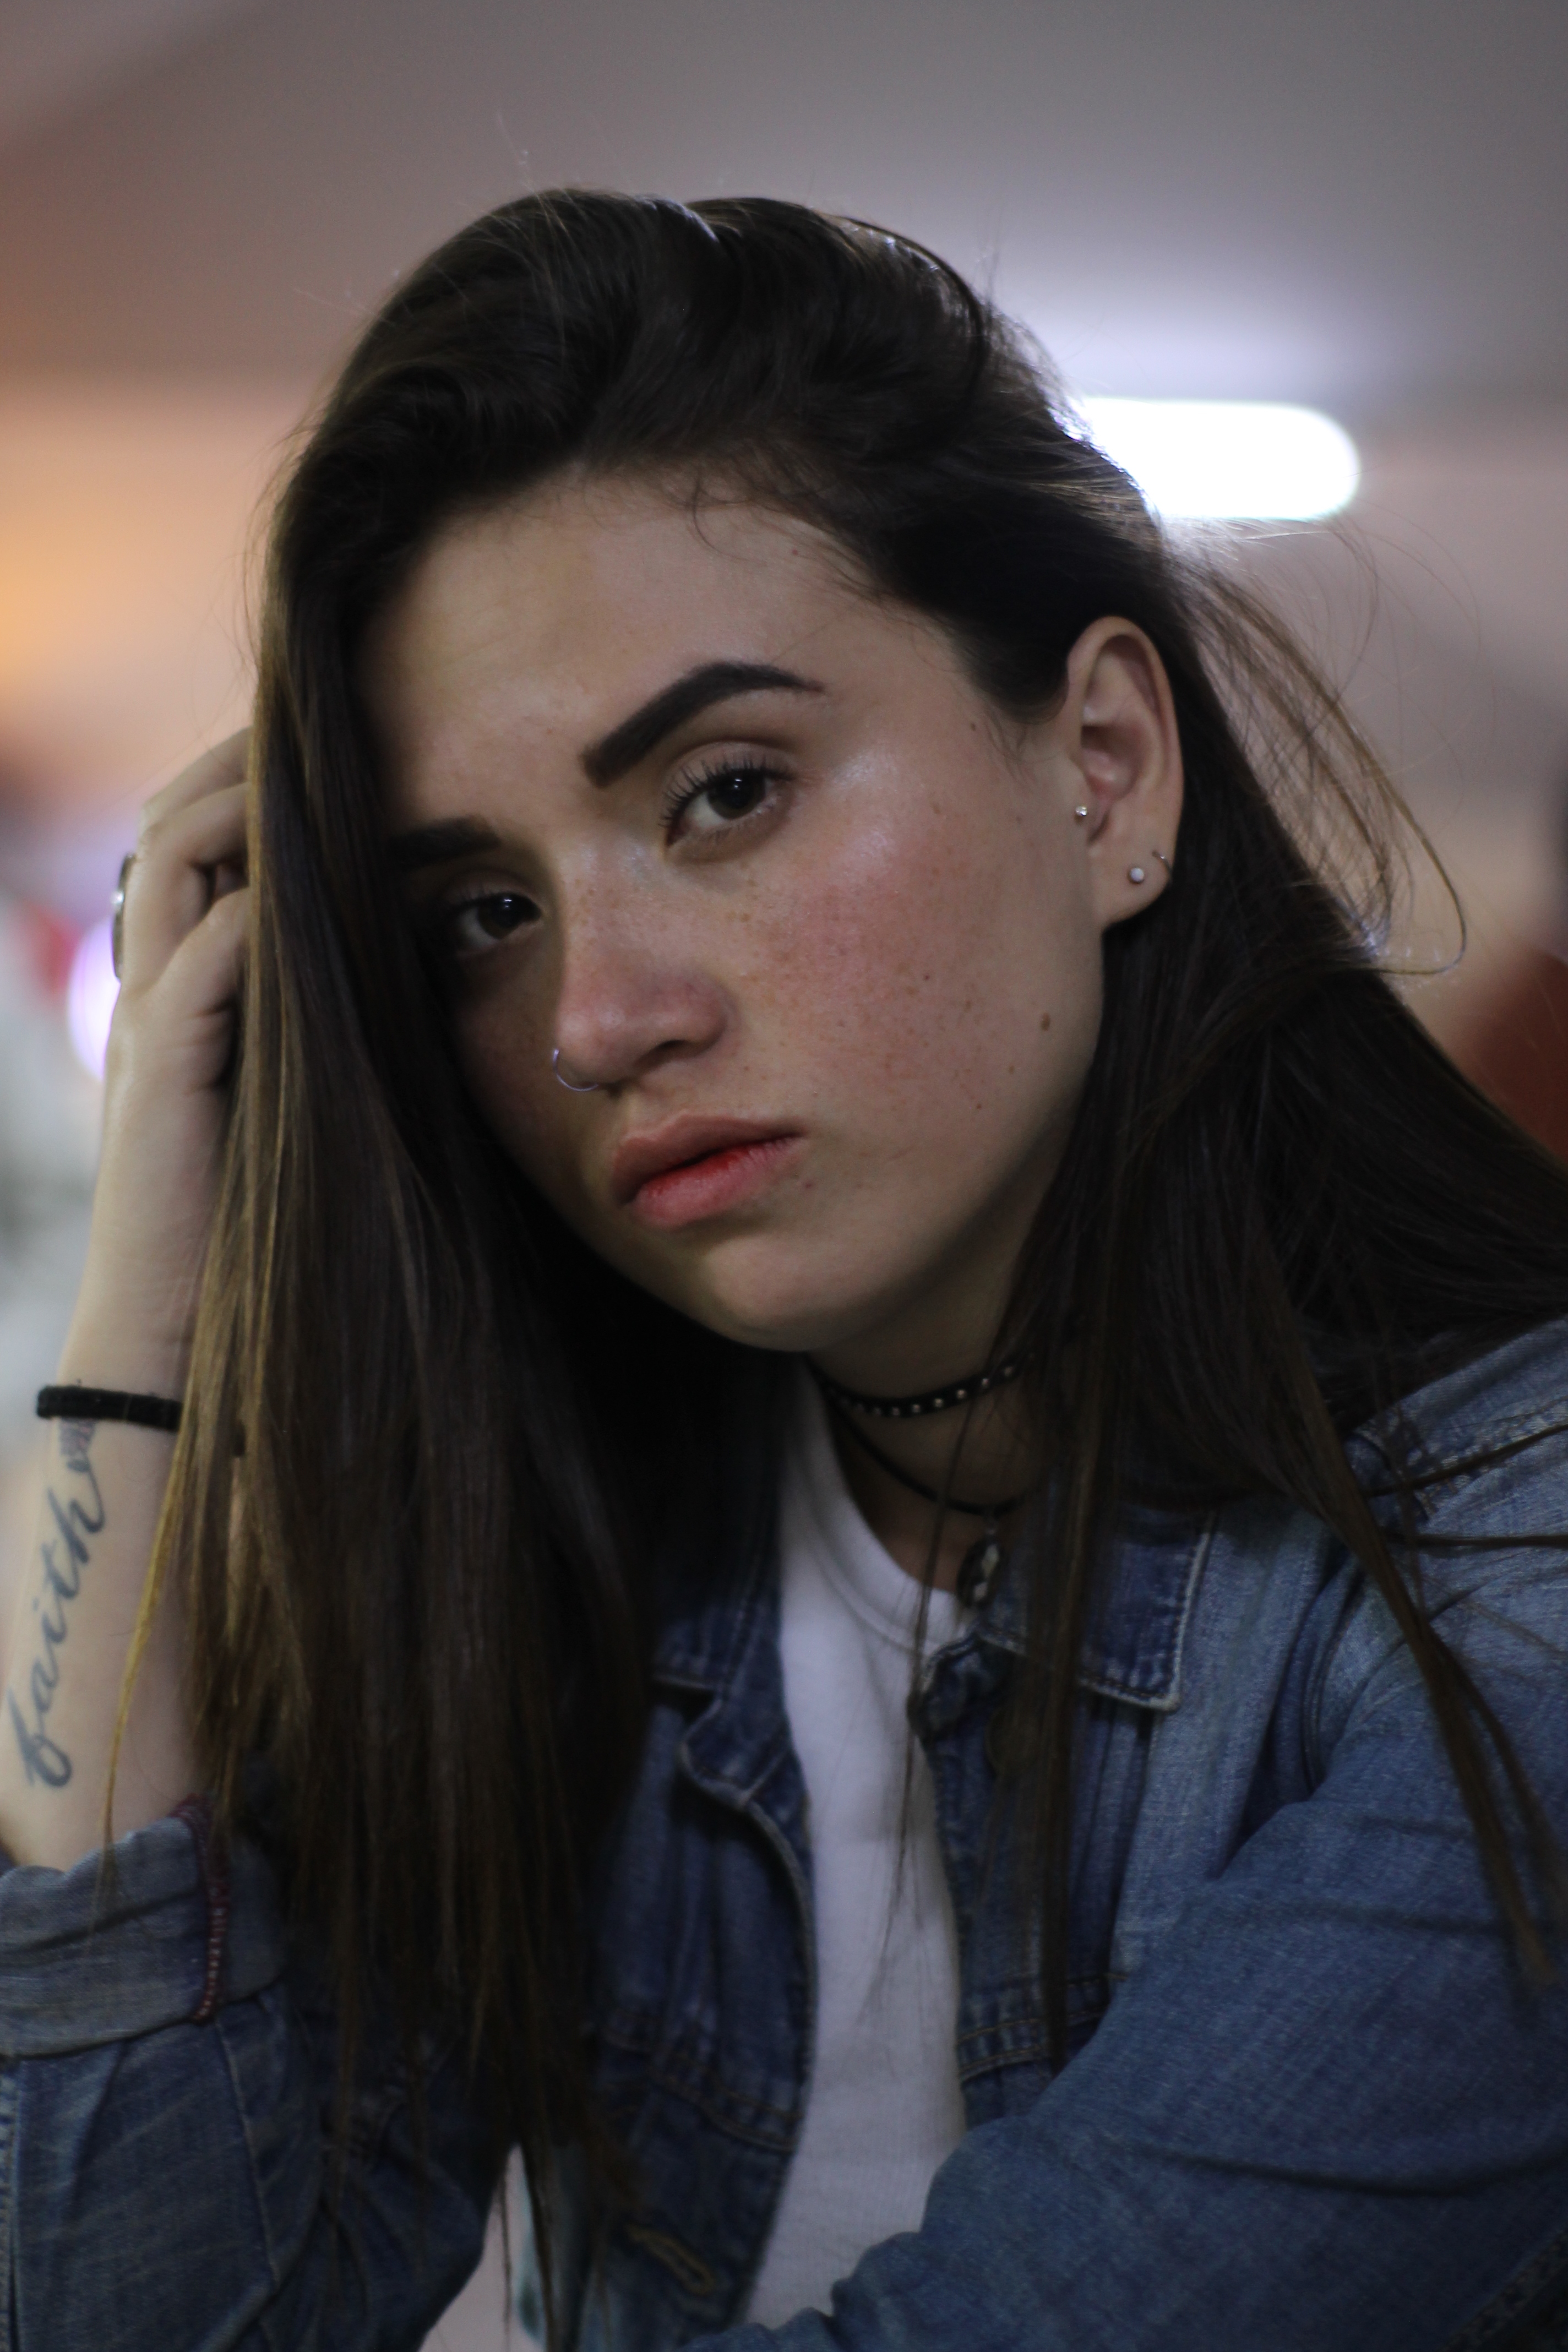
woman, hair, face, eyebrow, hairstyle, beauty, lip, long hair, lady, chin, black hair, eye, cheek, brown hair, fashion, forehead, photography, model, mouth, jaw, photo shoot, layered hair, flash photography, jacket, portrait, feathered hair